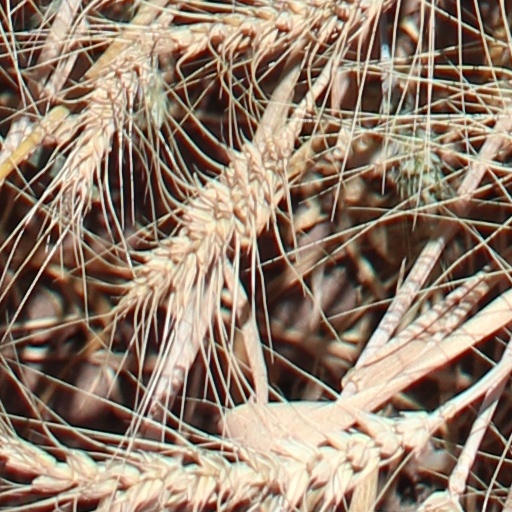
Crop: wheat